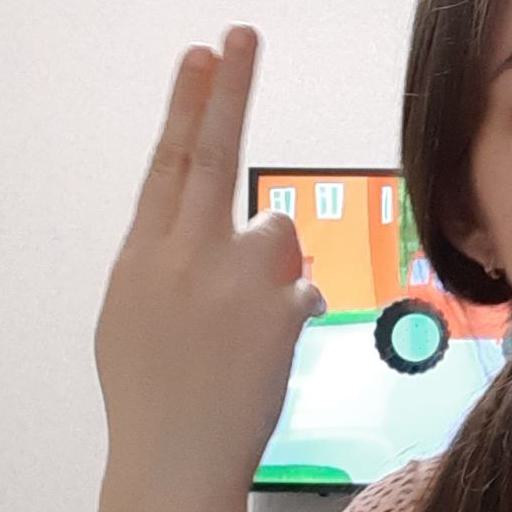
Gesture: two_up_inverted